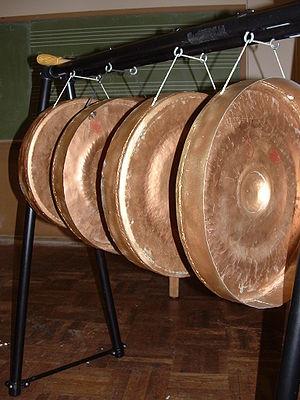
Le gandingan est un ensemble philippin de quatre grands gongs philippins à bord étroit, utilisés dans l'orchestre kulintang de la province de Maguindanao, dans l'Asie du Sud-Est insulaire, notamment aux Philippines et en Indonésie. Dans un orchestre, il fonctionne comme un instrument mélodique secondaire après le principal instrument mélodique, le kulintang. Lorsqu'il est joué seul, le gandingan permet aux différentes tribus du Maguindanao de communiquer entre elles, afin d'envoyer des messages ou des avertissements sur de longues distances. Cette capacité à imiter les tons de la langue maguindanao à l'aide de cet instrument a donné à la connotation gandingan: les «gongs parlants».